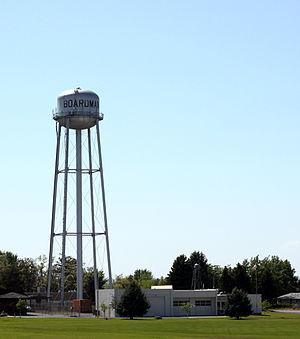
Boardman est une ville du comté de Morrow, en Oregon, aux États-Unis.